Gour Govinda

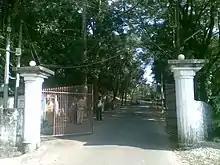
Raja Gour Govinda's Tila (Hill) which contains his fort, still remaining as ruins in Chowhatta.

It is said that Govinda Fenchu had an extraordinary birth. His father was Srinanda, the eldest son of Raja Jayananda who was the king of Brahmachal, or "Southern Sylhet". Srinanda suffered from chronic rheumatism and so his younger brother, Upananda, took advantage of this by succeeding his father in the throne with the acceptance of the royal officers. Srinanda protested against this but was unsuccessful. He migrated to Kamrup where he became a sannyasi of Kamakhya Temple, leaving behind his wife and son, Govinda. It is said that here, Srinanda gained a better reputation and was even considered by some to be "God of the Sea" or "Pura Raja". Srinanda's wife, Anna Purna was the mother of Govinda Fenchu. Anna was also said to have been a neglected wife of Raja Gai Gobind of the Jaintia Kingdom.